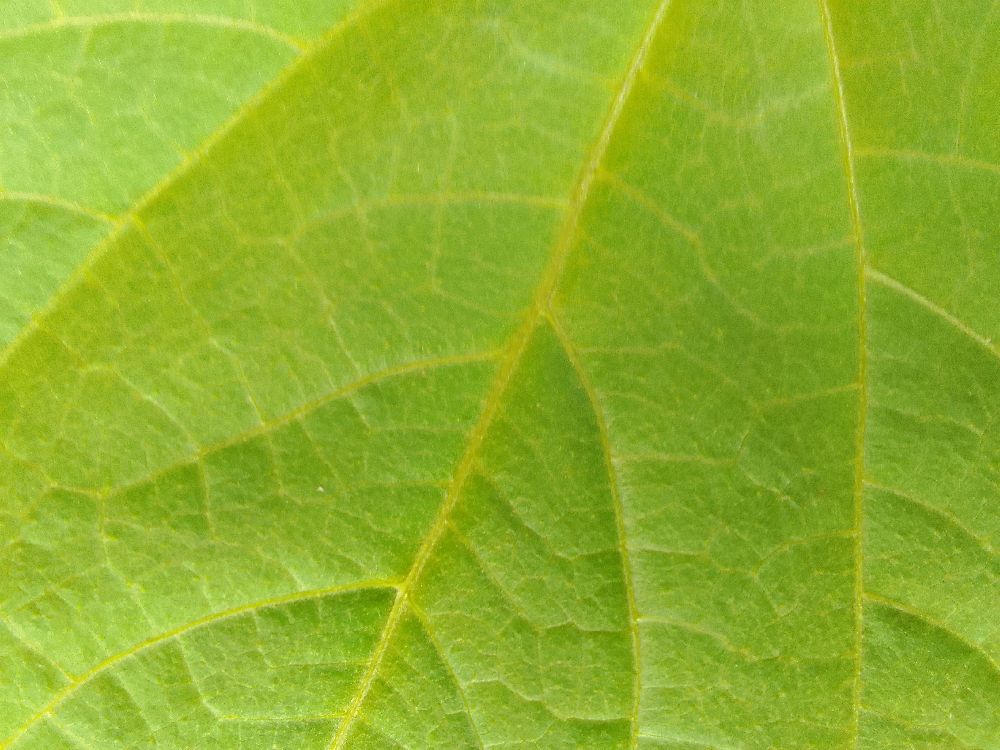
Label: healthy